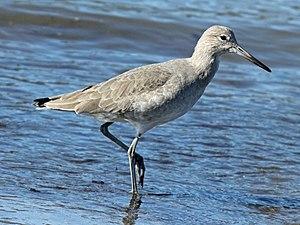
Le chevalier semipalmé est une espèce d'oiseaux limicoles appartenant à la famille des Scolopacidae.